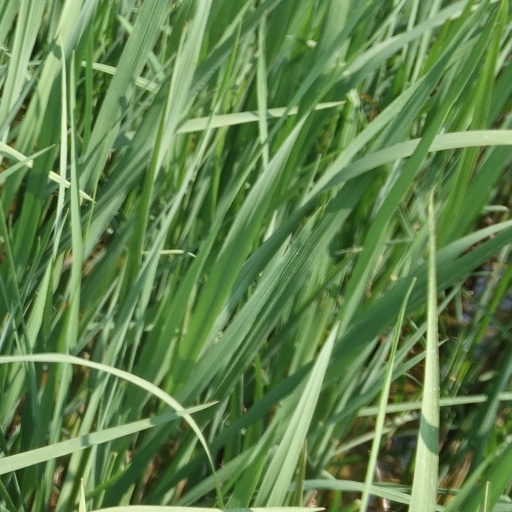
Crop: rice